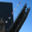
Label: bridge